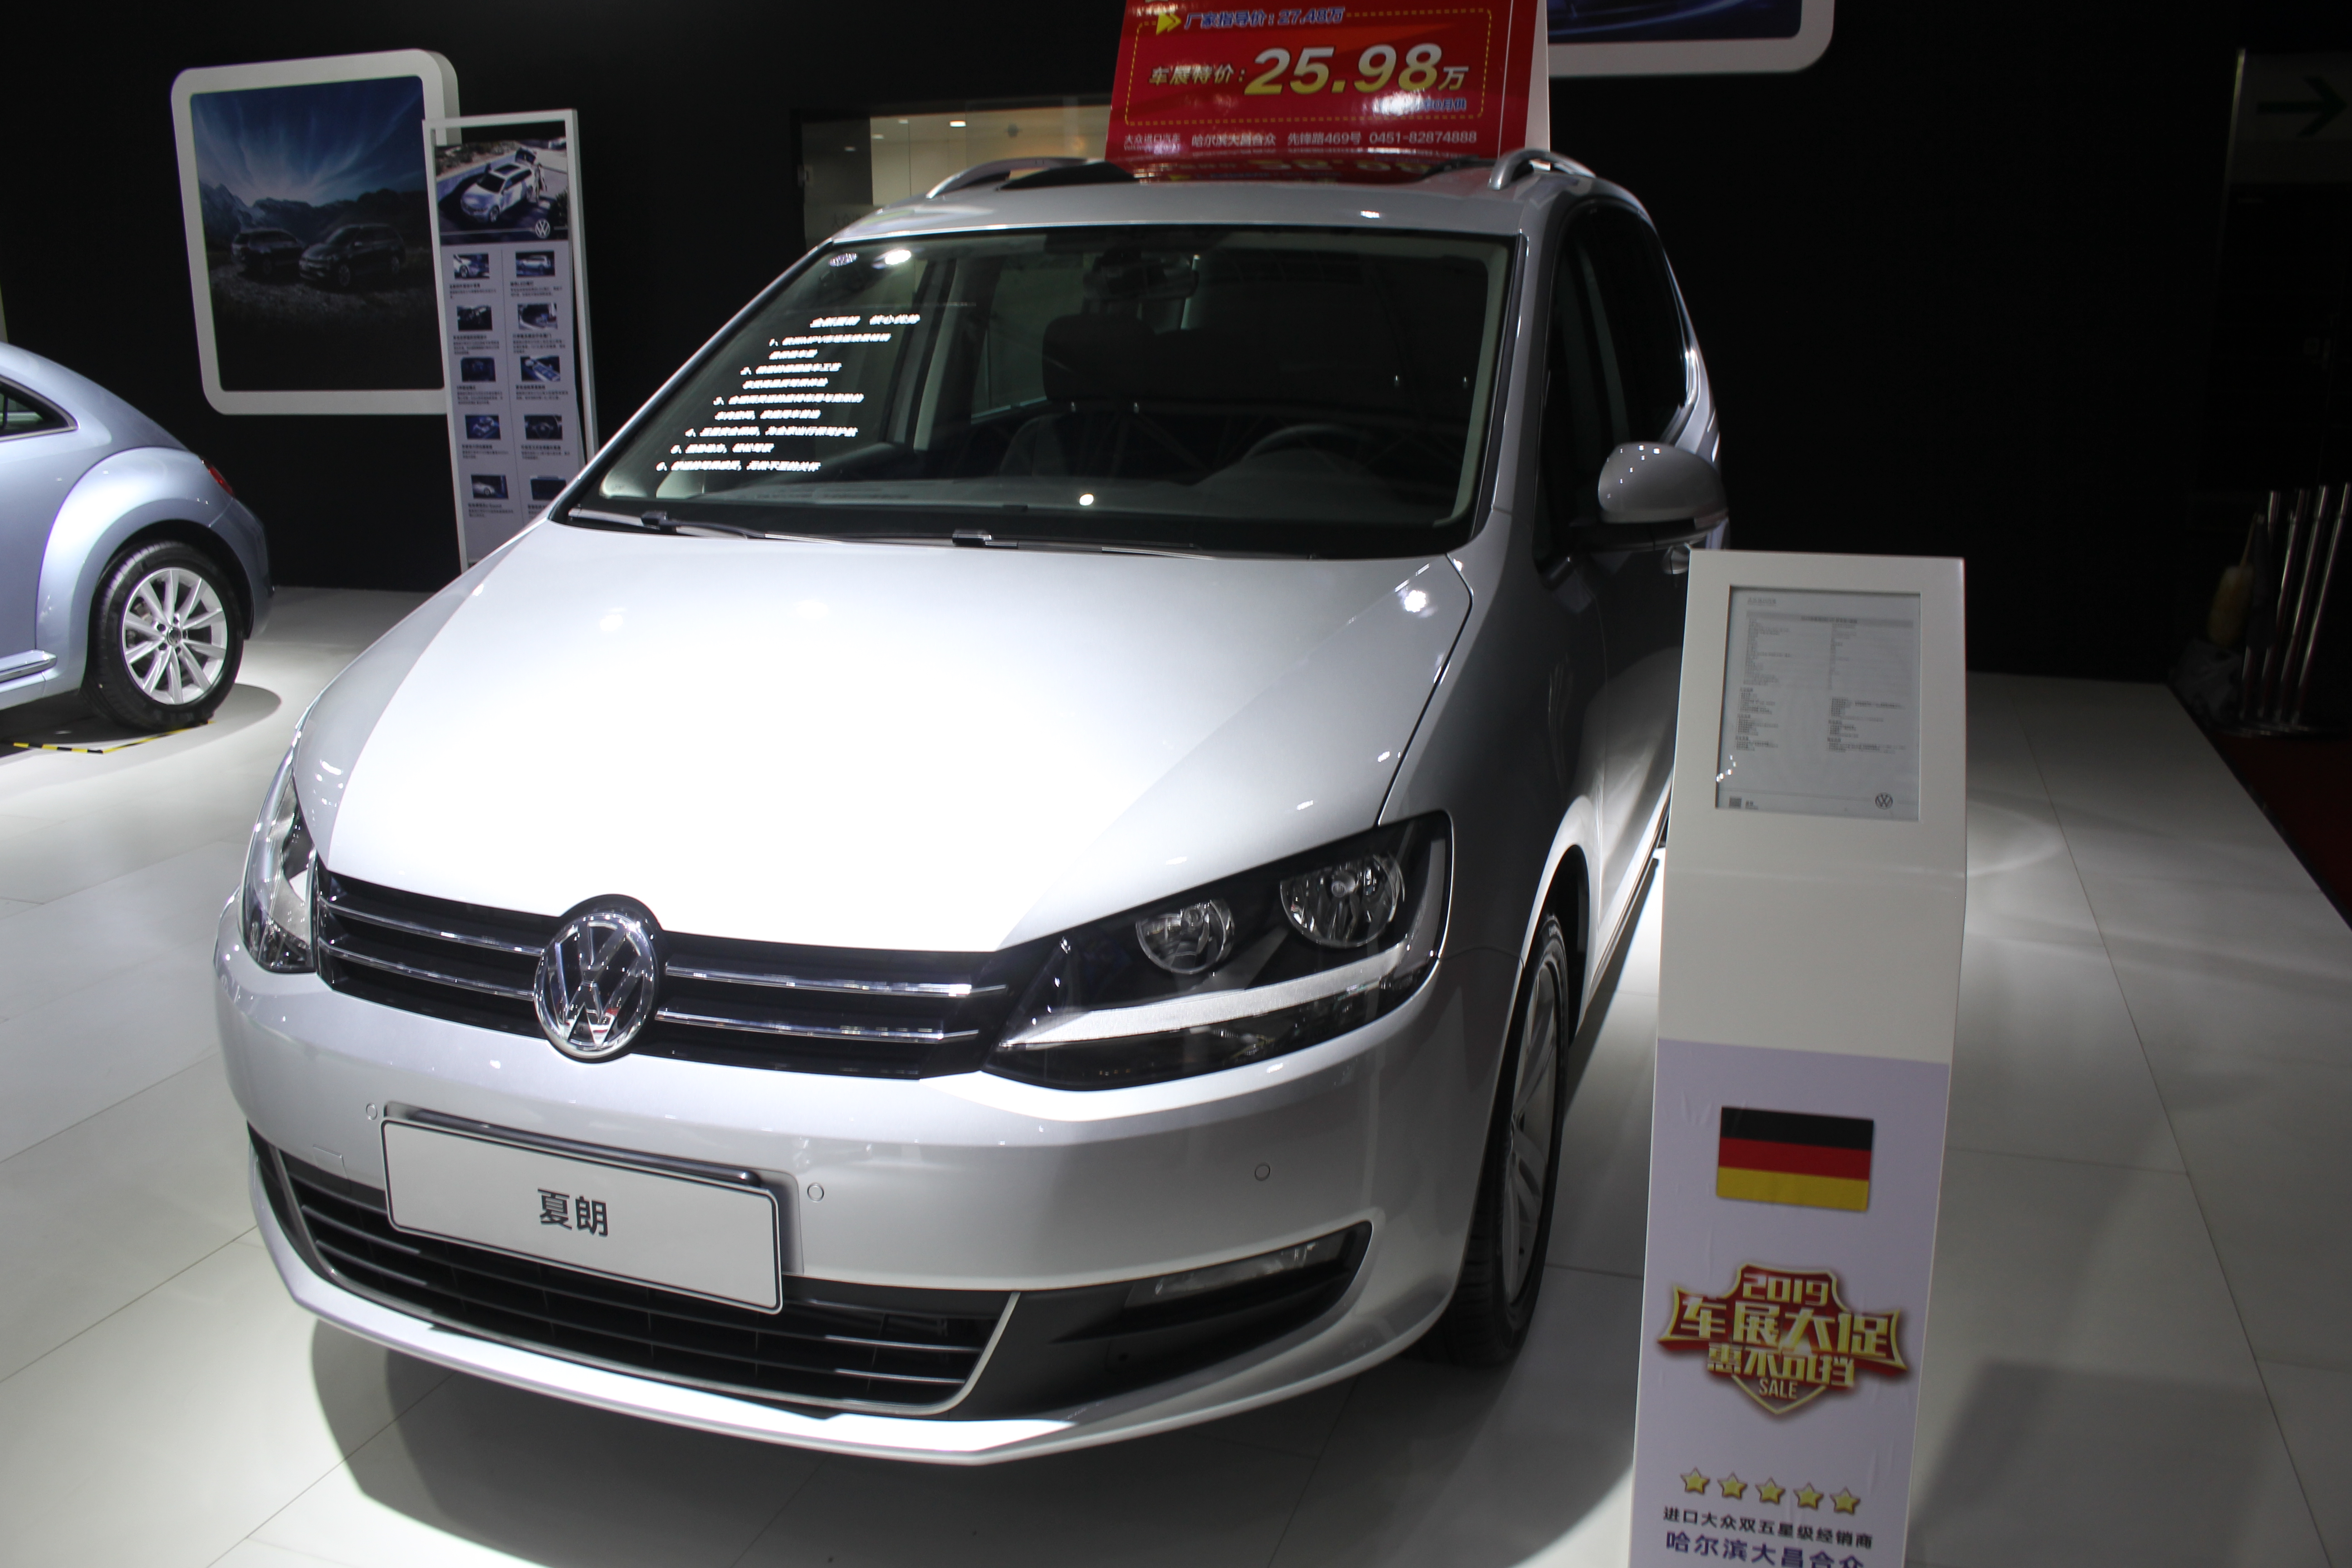
cars, old cars, ancient cars, vehicles, arts, museum, engineering, automovil, tanks, modern auto, technology, automotriz, chevrolet, ford, new cars, land vehicle, vehicle, car, auto show, volkswagen, motor vehicle, compact car, hatchback, minivan, automotive design, city car, automotive wheel system, family car, Volkswagen sharan, volkswagen fox, compact mpv, volkswagen polo, metal